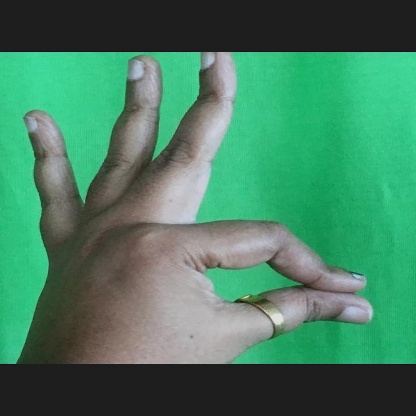
Mudra: Hamsasyam